Stewart Butterfield

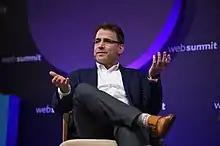
Butterfield in 2017

Daniel Stewart Butterfield (born Dharma Jeremy Butterfield; March 21, 1973) is a Canadian billionaire businessman, best known for co-founding the photo-sharing website Flickr and the team-messaging application Slack.